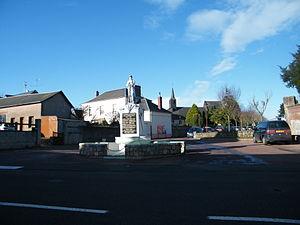
Le monument aux morts.
Friaucourt est une commune française située dans le département de la Somme, en région Hauts-de-France. La commune s'est retirée du projet de parc naturel régional Baie de Somme - Picardie maritime.